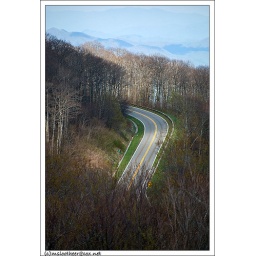
highway 165 in Tennessee, great road in a fun car, awesome views too ;-)